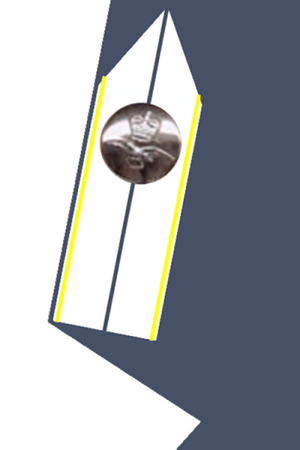
Sont listés ici les grades de l'Armée britannique en anglais et leur traduction en français.